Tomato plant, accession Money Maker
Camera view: horizontal (90 deg, fisheye); turntable rotation: 240 degrees
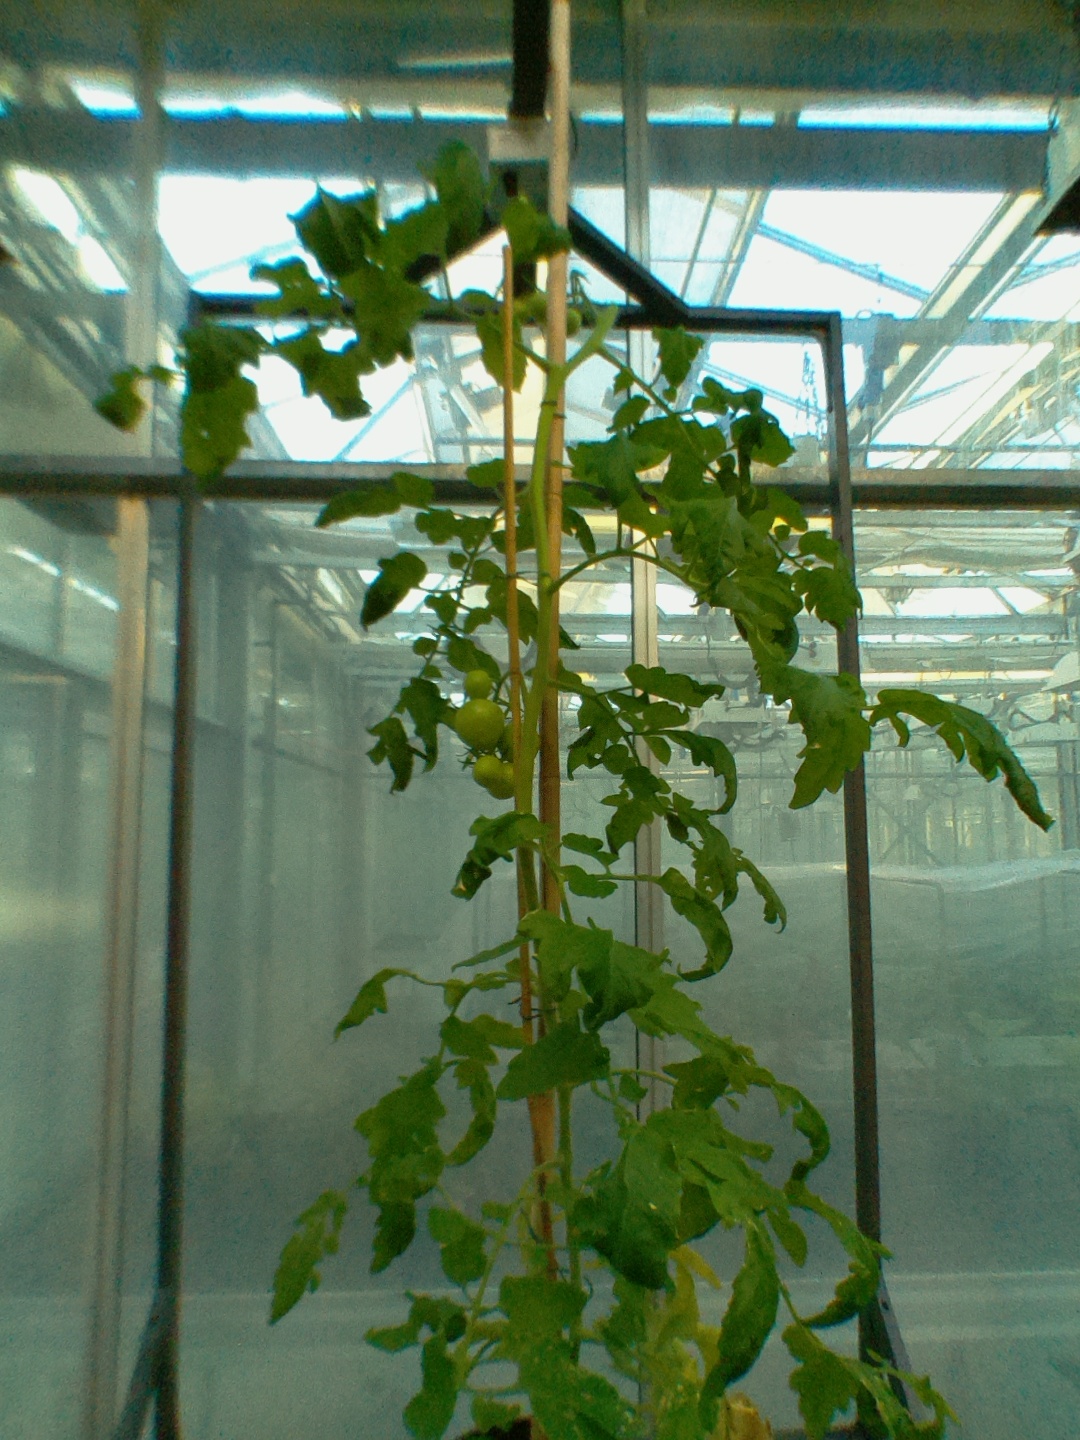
BBCH growth stage 72: 20%-30% of final fruit size